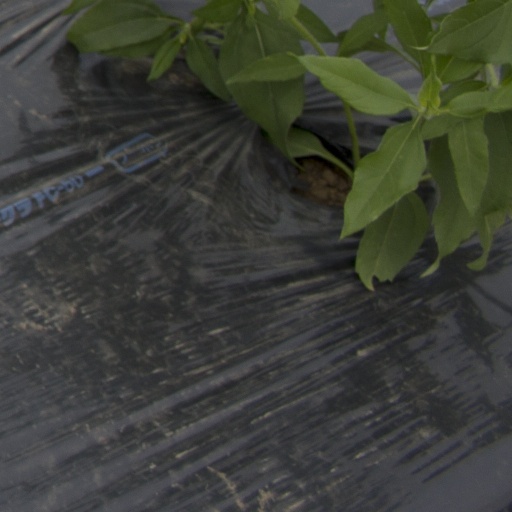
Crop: Jerusalem artichoke